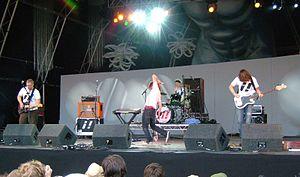
¡Forward, Russia! est un groupe de rock alternatif britannique originaire de Leeds, en Angleterre. Il est formé en 2004, puis se met en pause en 2008. Le groupe utilise du faux cyrillique pour écrire son nom, ¡FФЯWДЯD, RUSSIД!. Il se reforme en 2013 pour un concert au Brudenell Social Club de Leeds en novembre 2013, puis au Live at Leeds Festival au Leeds Town Hall en 2014.